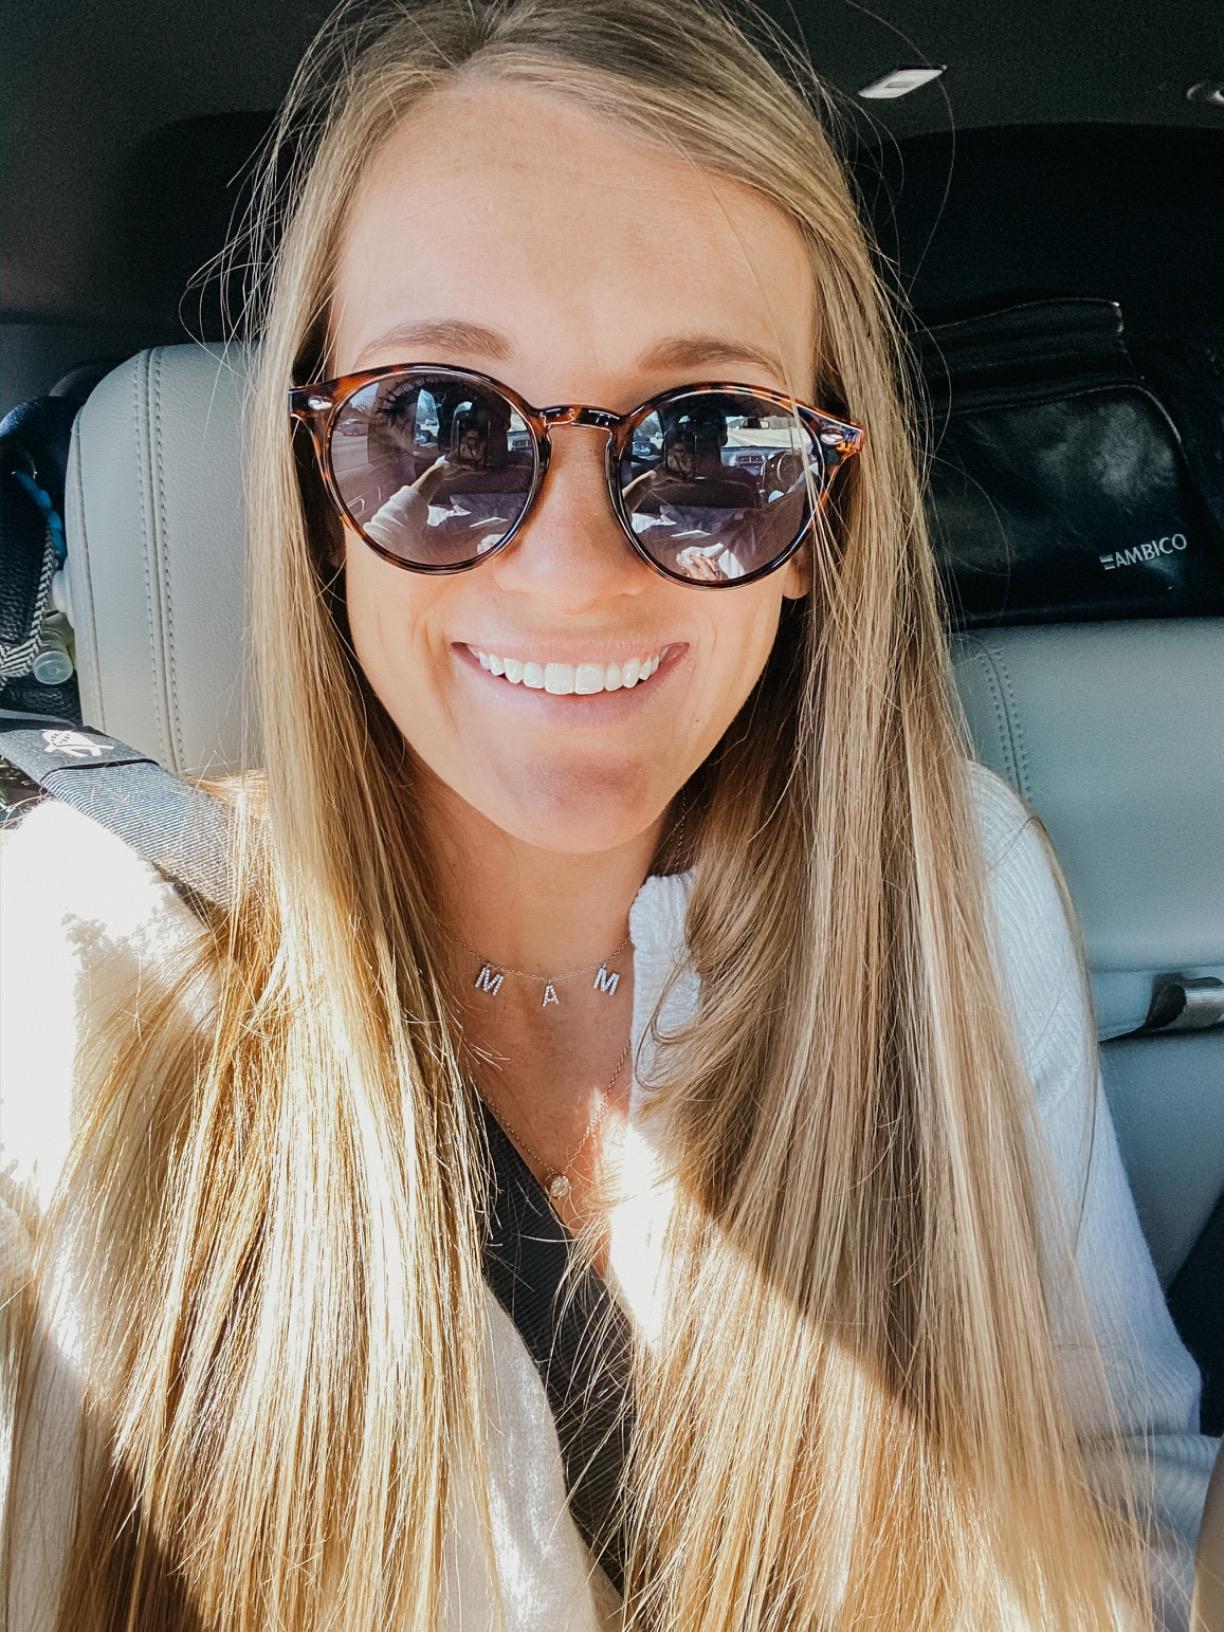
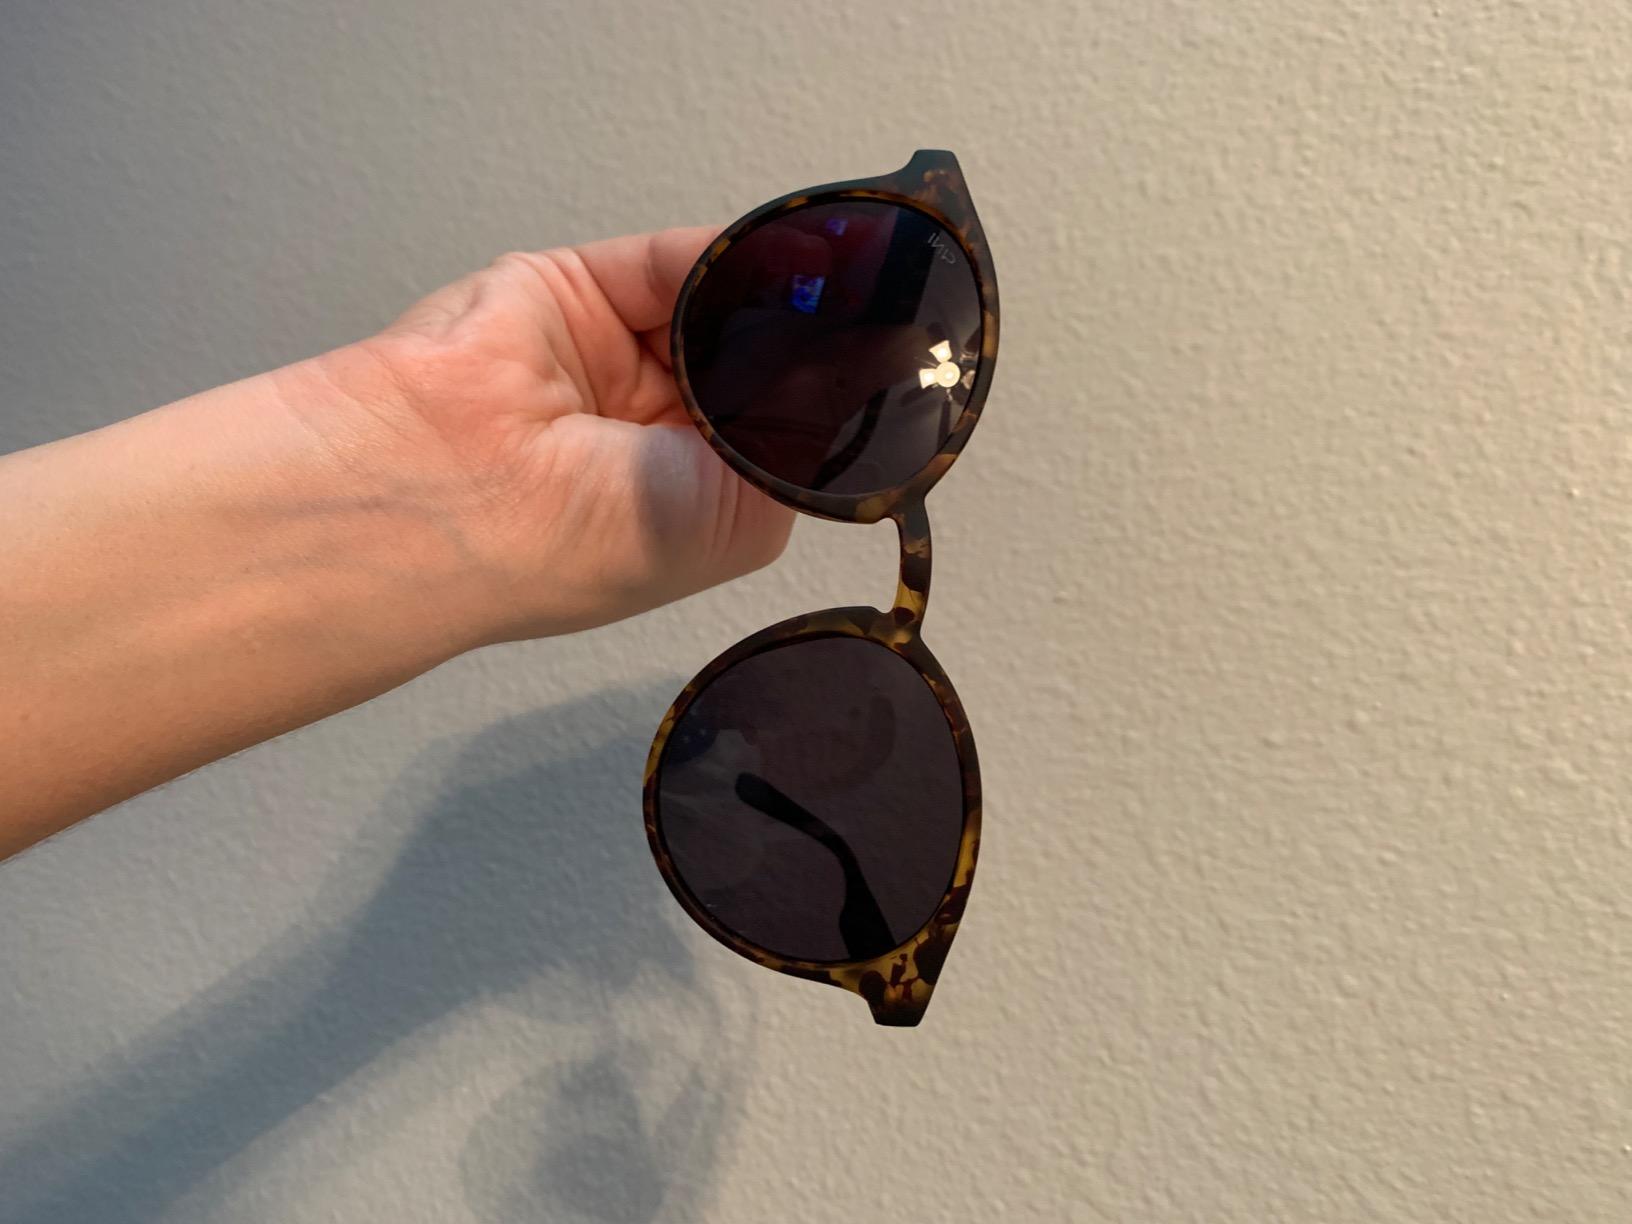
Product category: accessories_sunglasses
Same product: yes